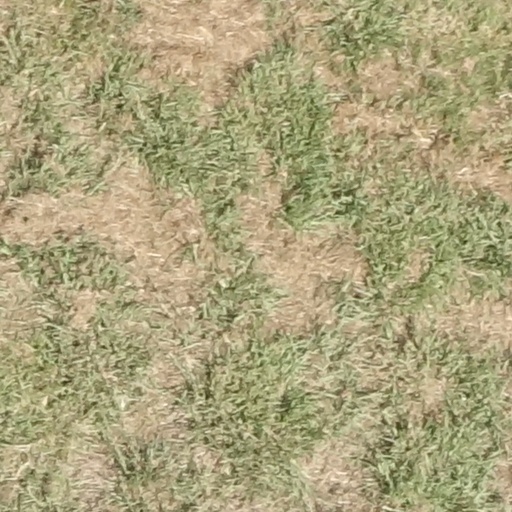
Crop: sorghum